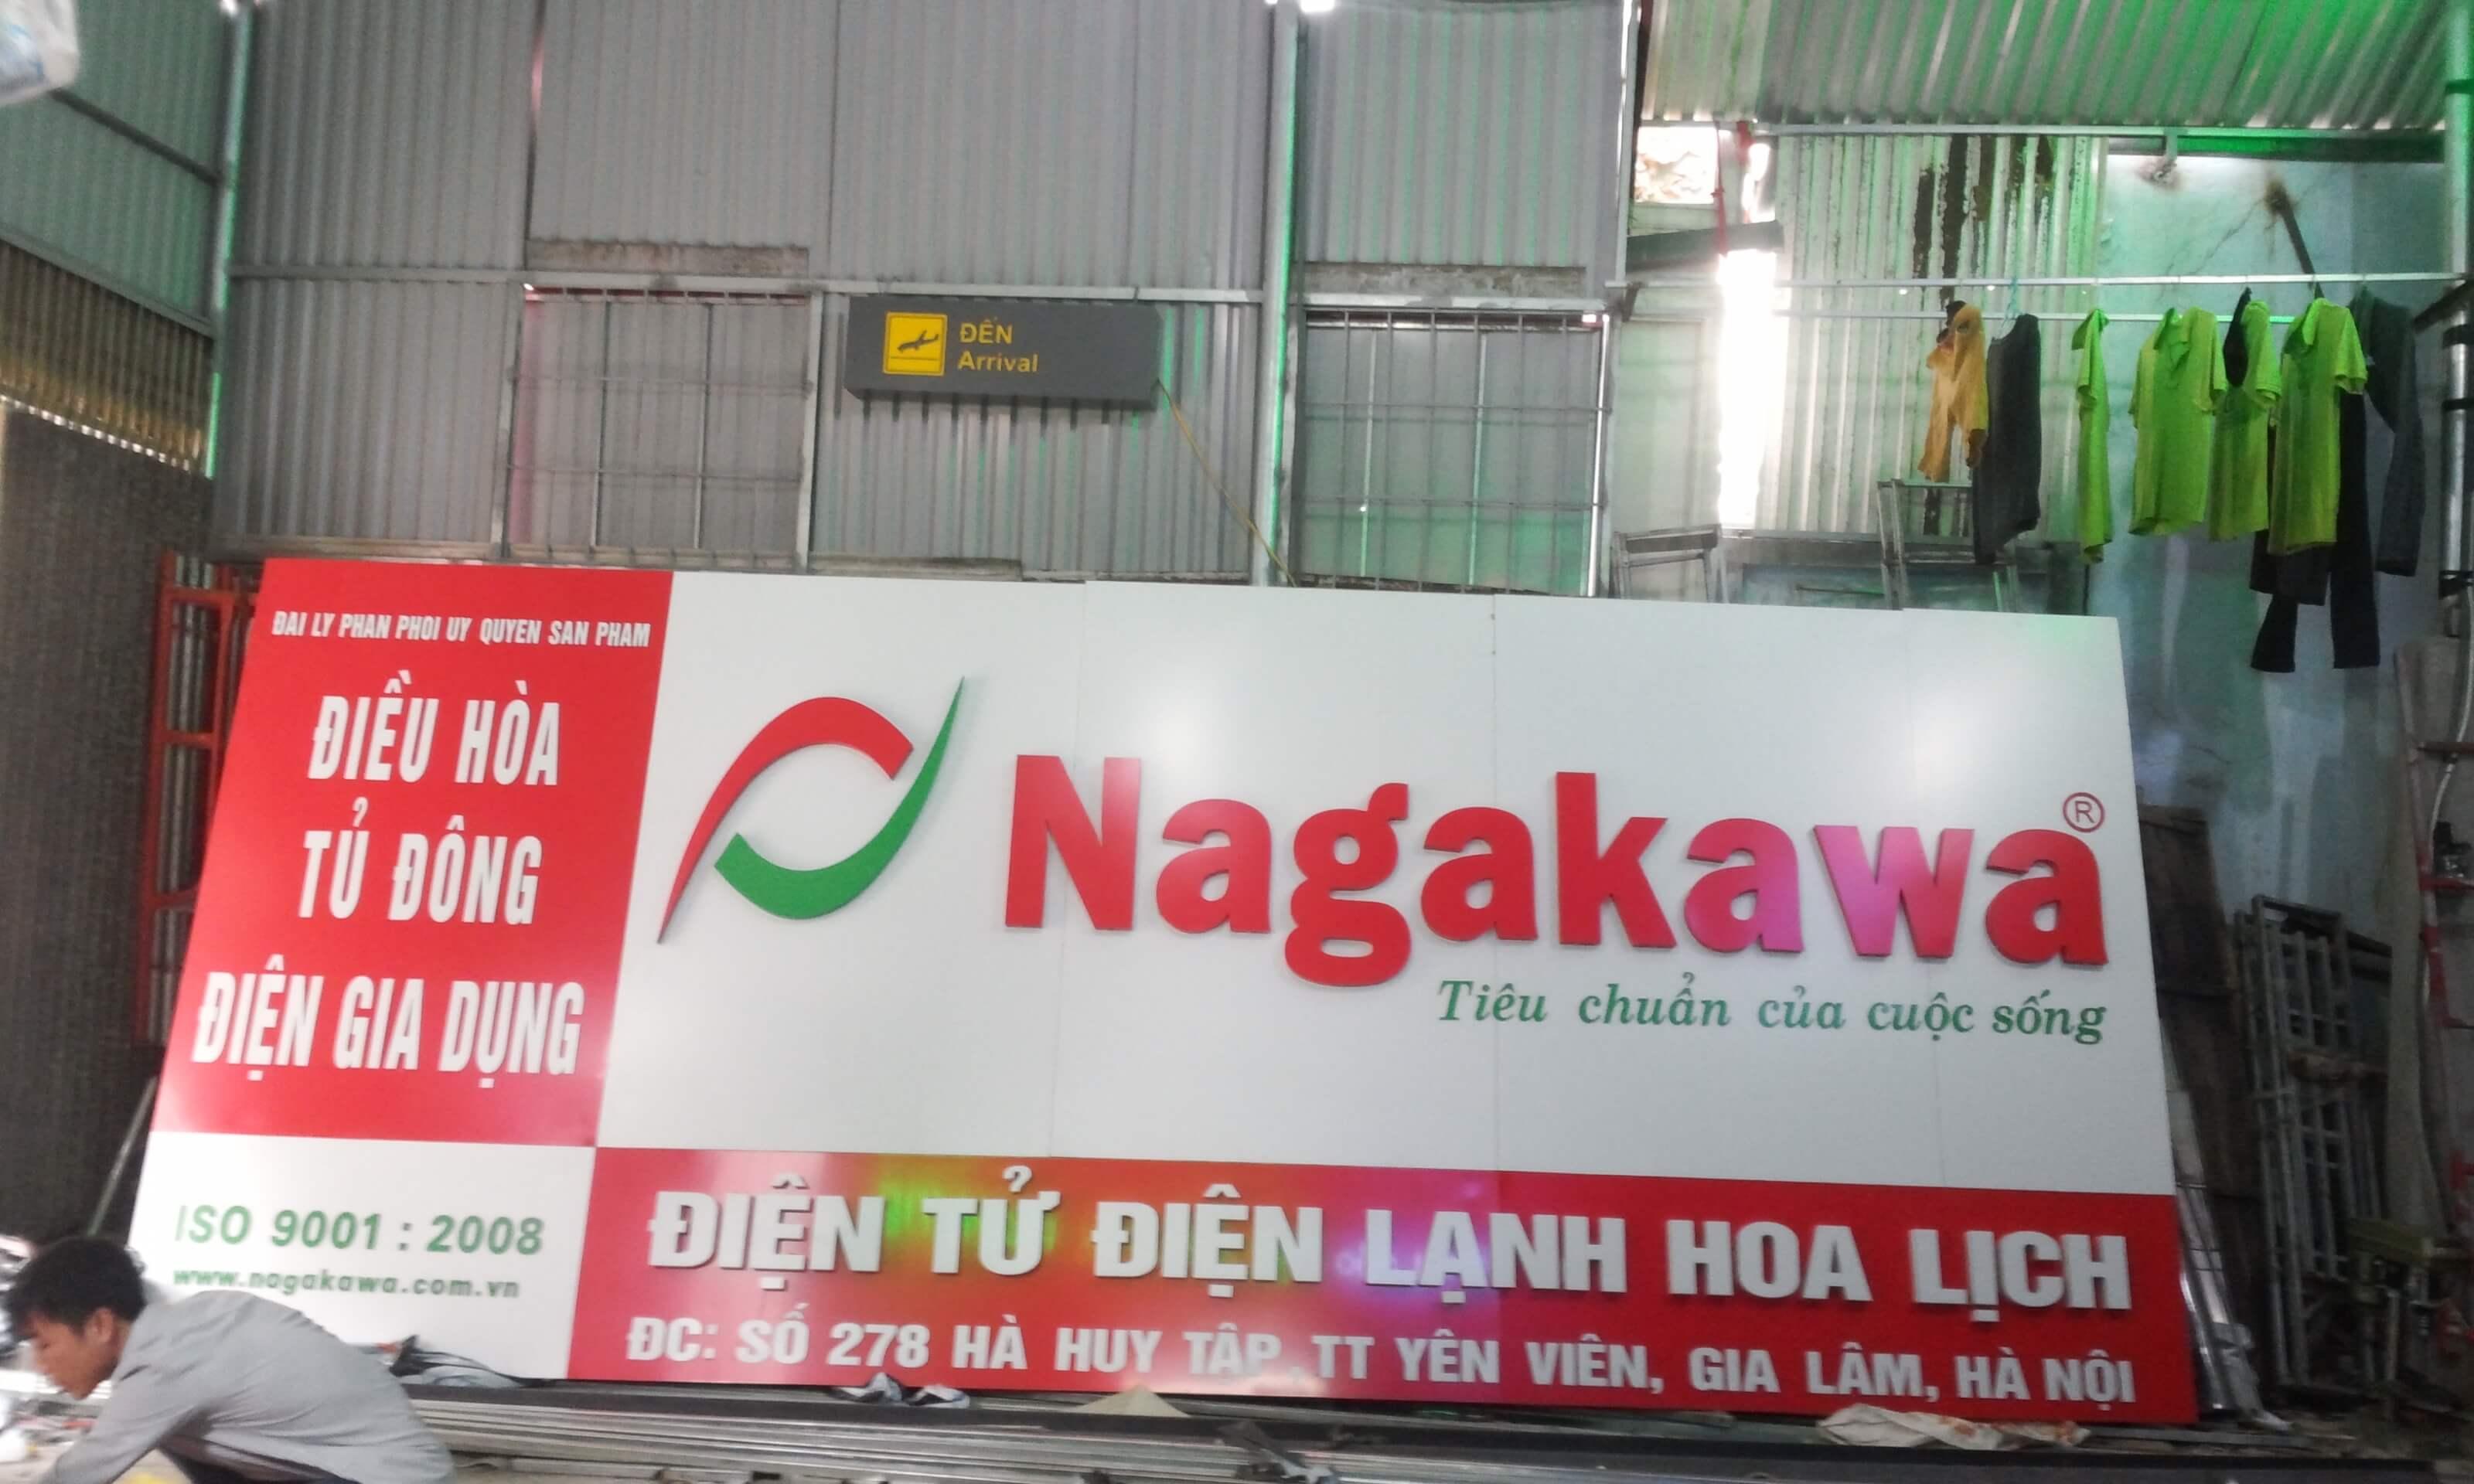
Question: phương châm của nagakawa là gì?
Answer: phương châm của nagakawa là tiêu chuẩn của cuộc sống